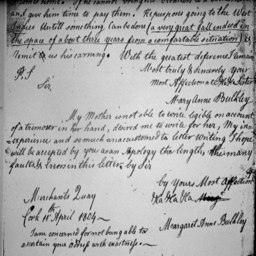
a portion of a letter written and signed by surgeon .